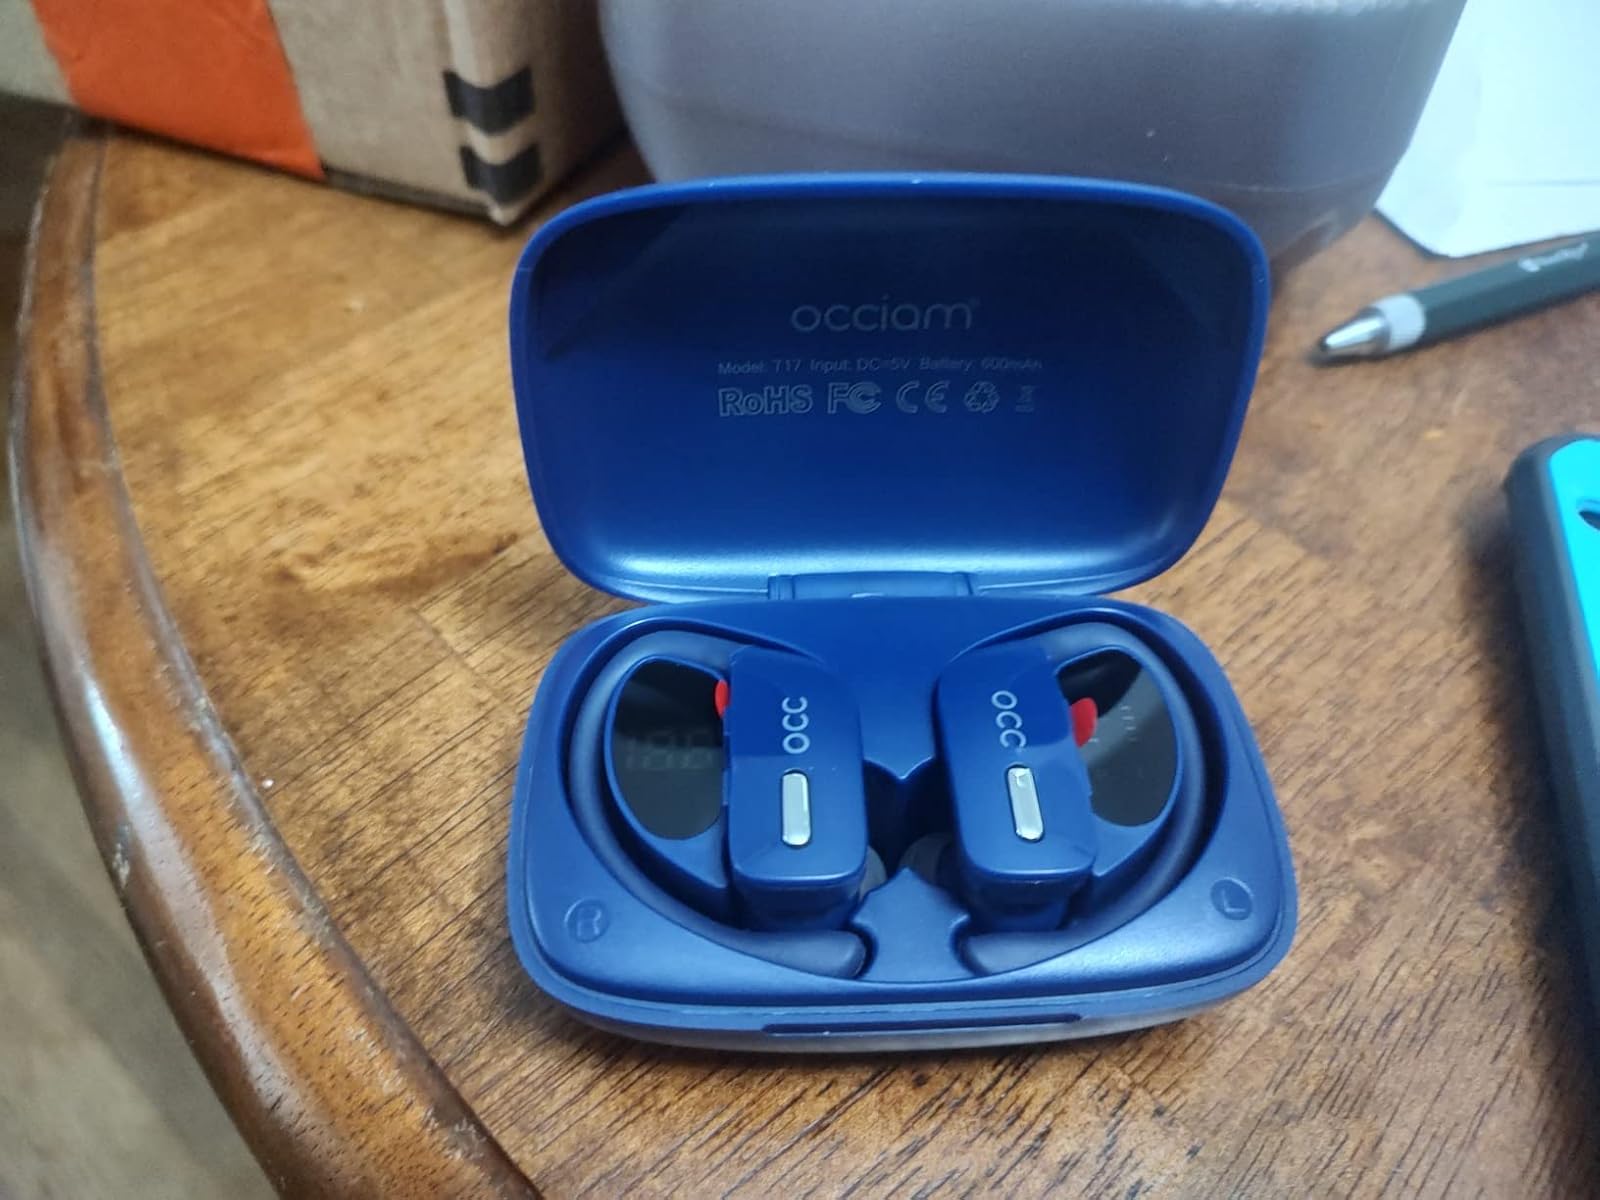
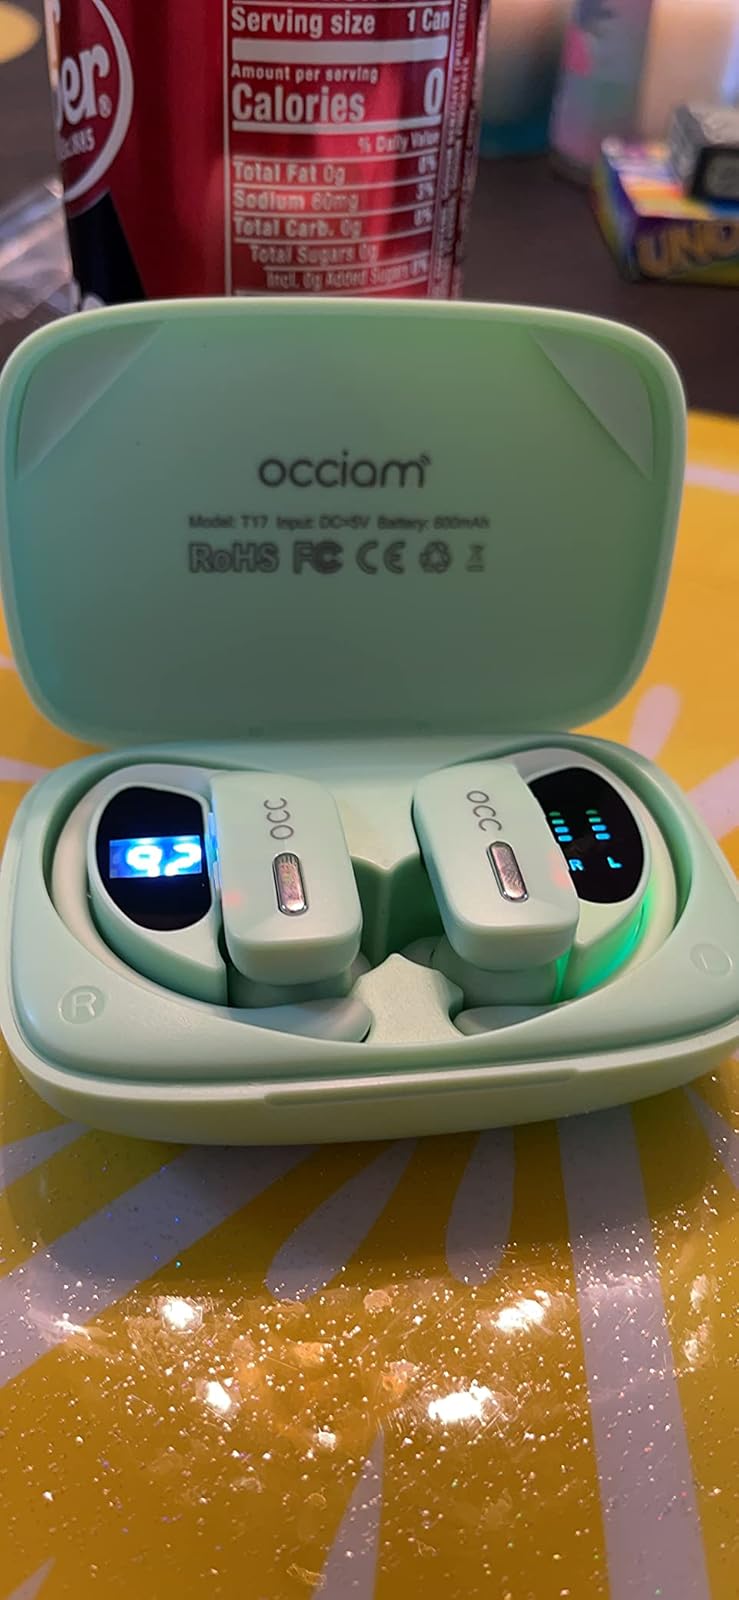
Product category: earbuds
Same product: no